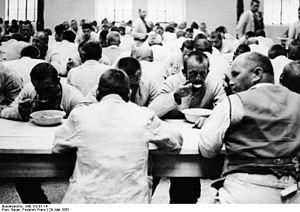
Le camp de Dachau est le premier camp de concentration mis en place par le régime nazi. Il est créé sur le site d'une ancienne fabrique de munitions à 17 km au nord-ouest de Munich. Son ouverture est annoncée par Heinrich Himmler le 20 mars 1933 et des prisonniers y sont amenés dès le lendemain. Le camp reste en service jusqu'à l'arrivée des soldats américains, le 29 avril 1945.